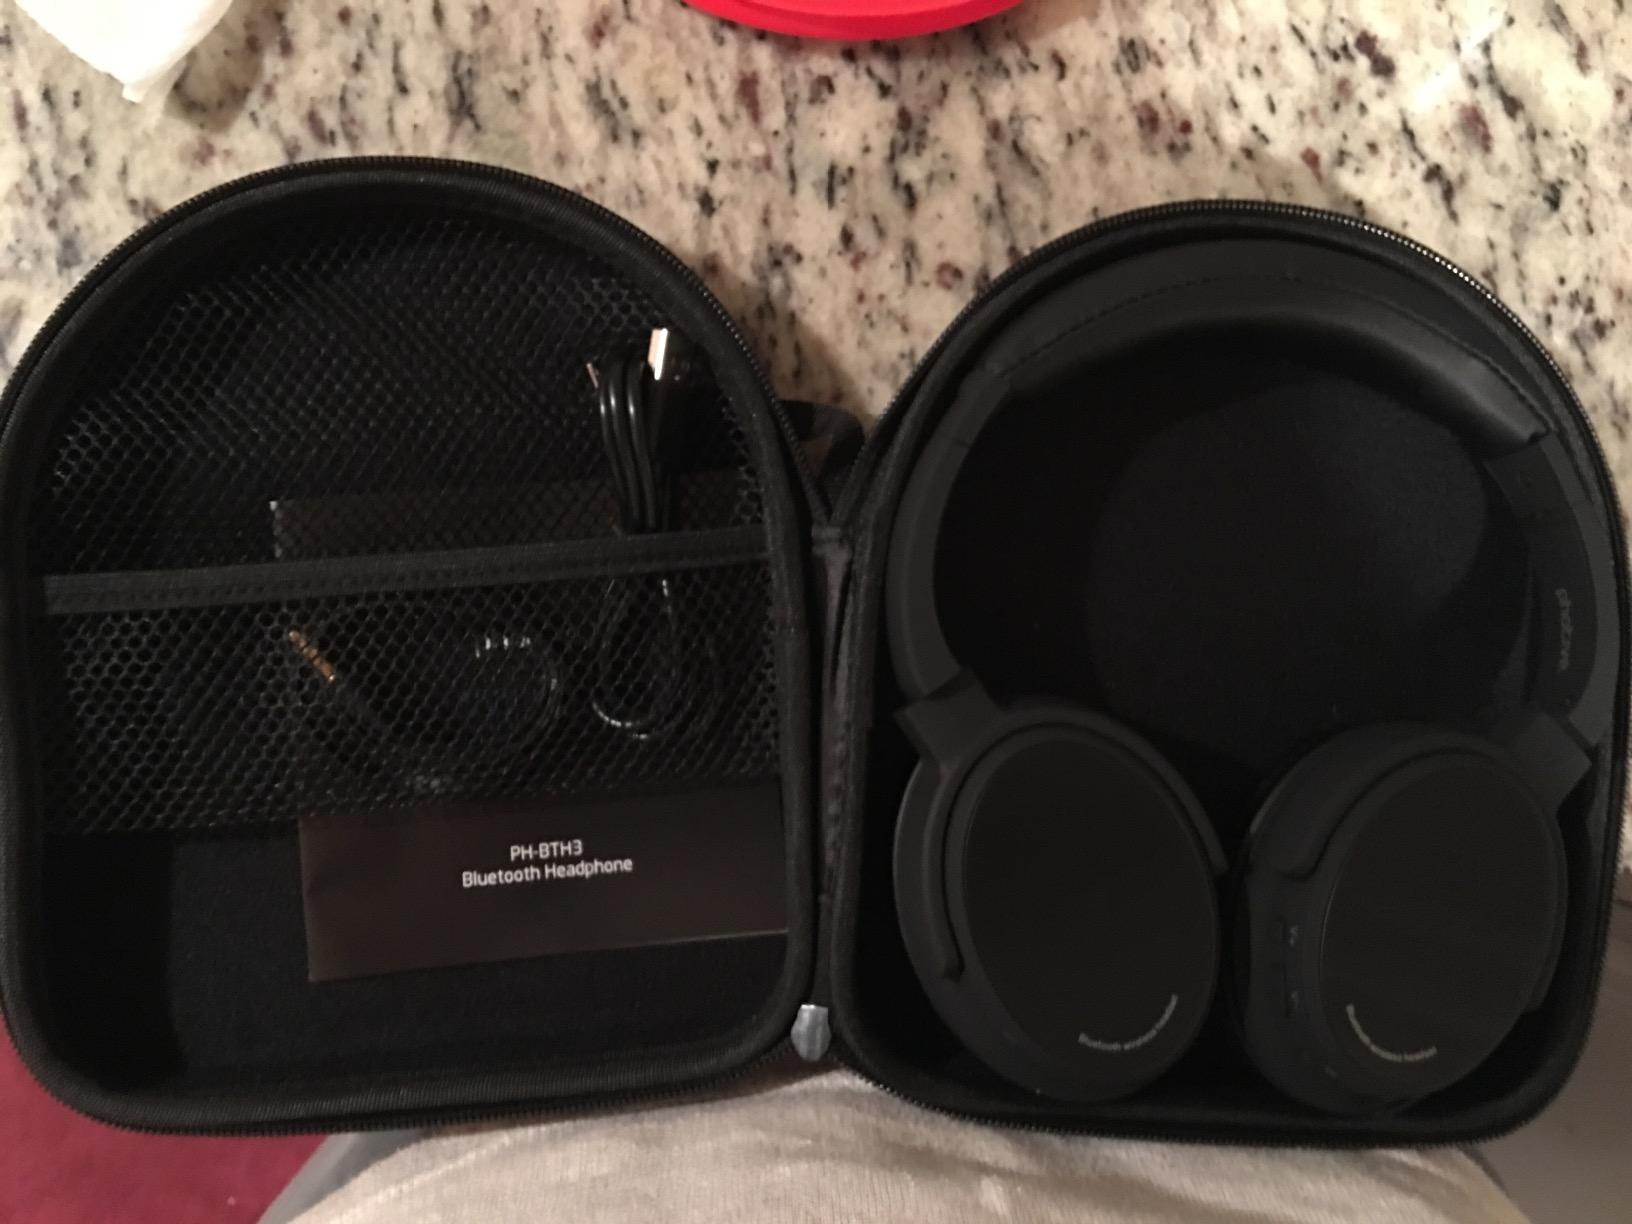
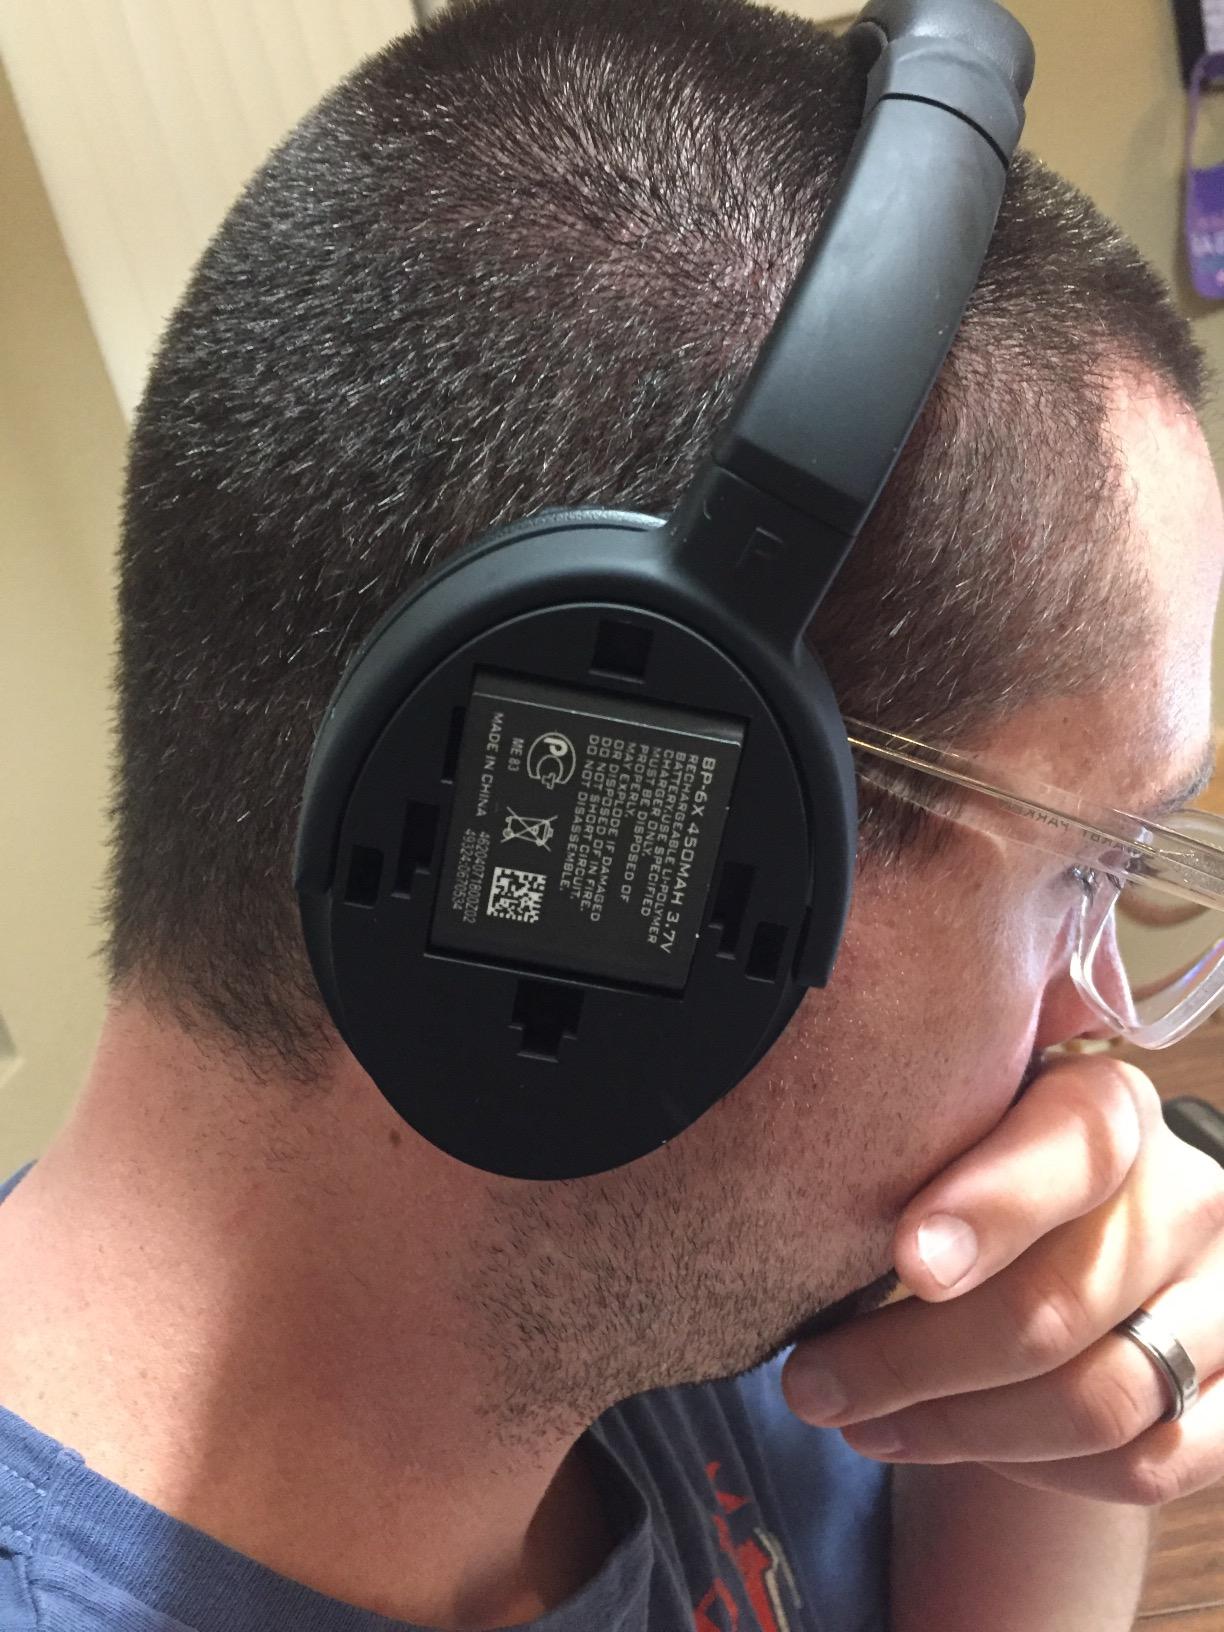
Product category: headphones
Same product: yes